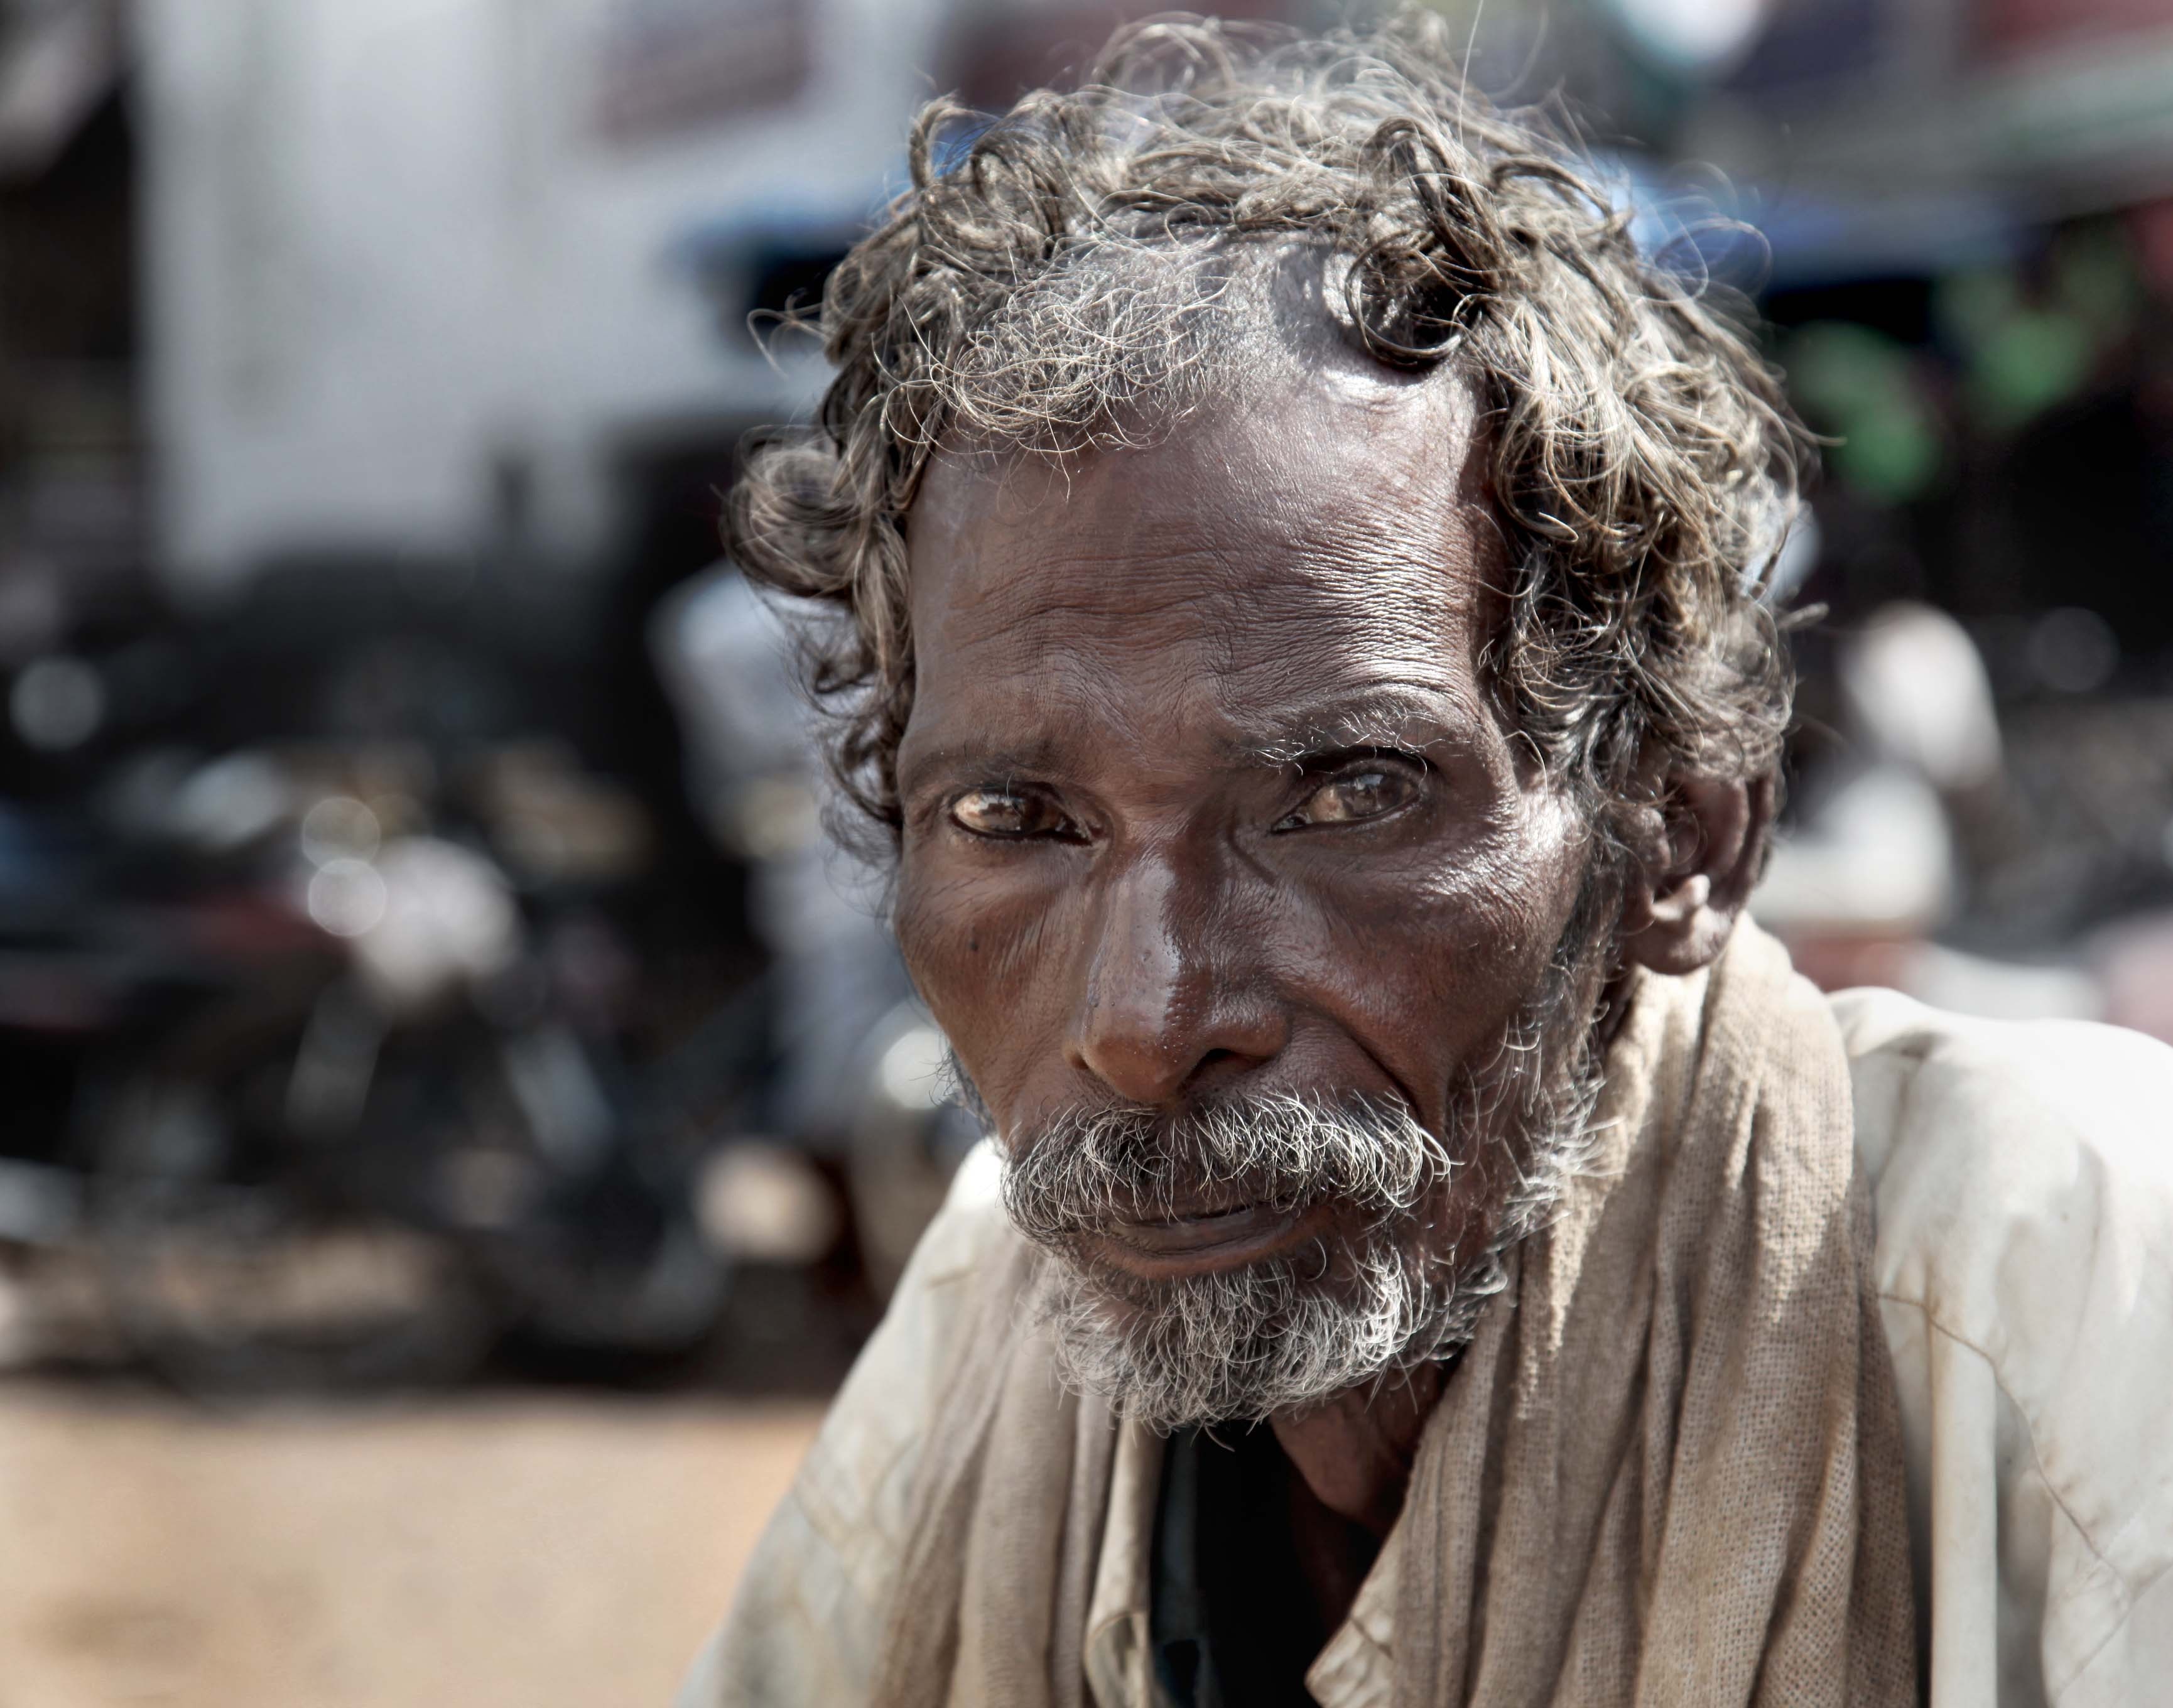
man, person, people, hair, street, old, monument, male, statue, portrait, hairstyle, sculpture, art, homeless, temple, head, india, beggar, poor, hopeless, ancient history, facial hair